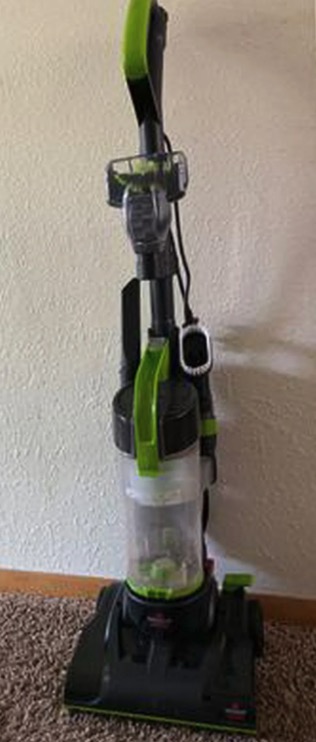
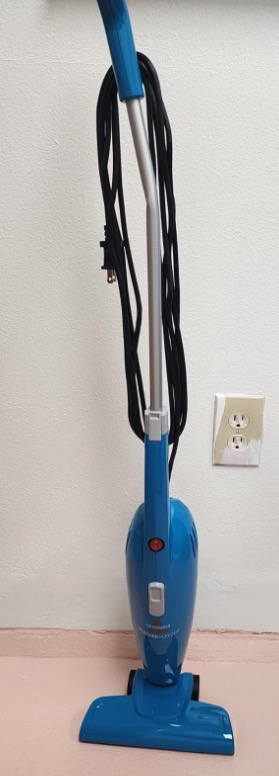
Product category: items_vacuum
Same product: no